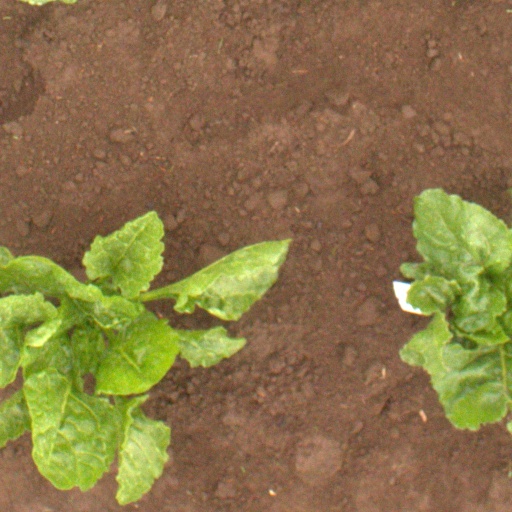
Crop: sugar beet